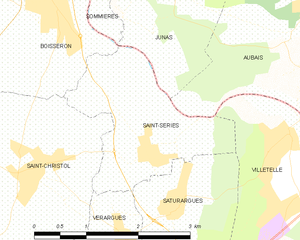
Carte de la commune française de code INSEE 34288 - Saint-Sériès
Saint-Sériès est une commune française située dans le département de l'Hérault en région Occitanie.